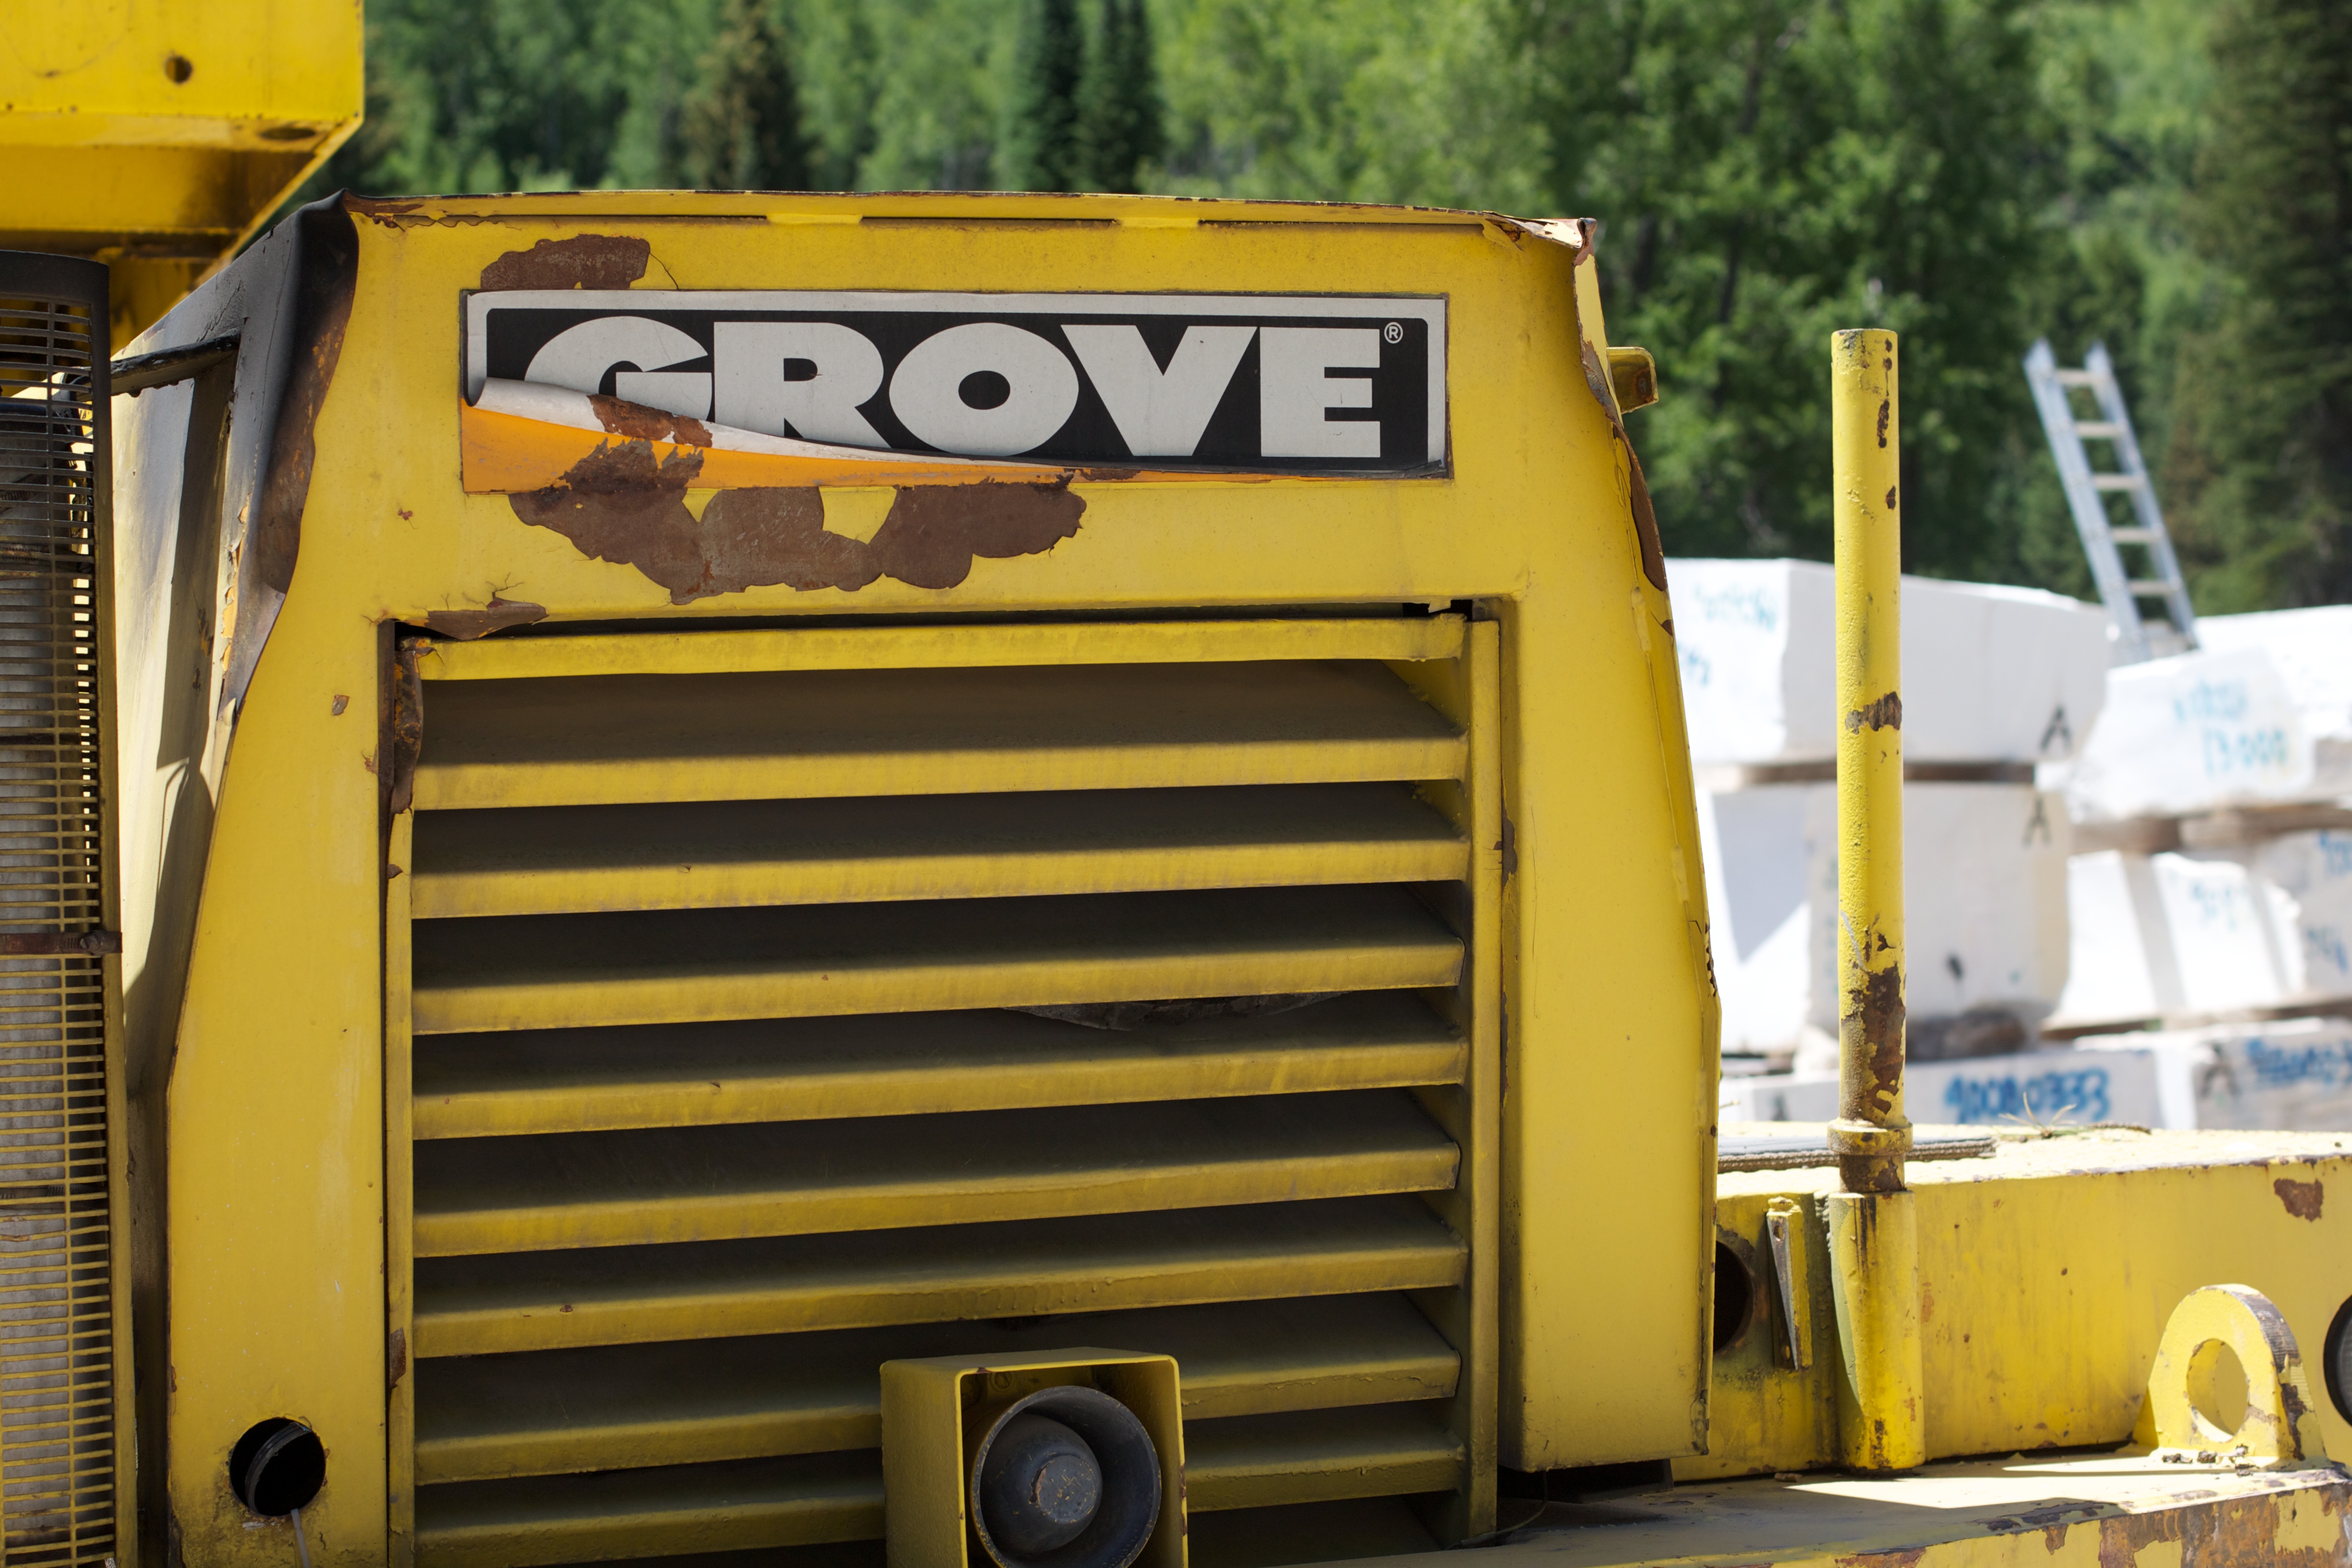
asphalt, transport, truck, vehicle, bulldozer, colorado, odyssey, construction equipment